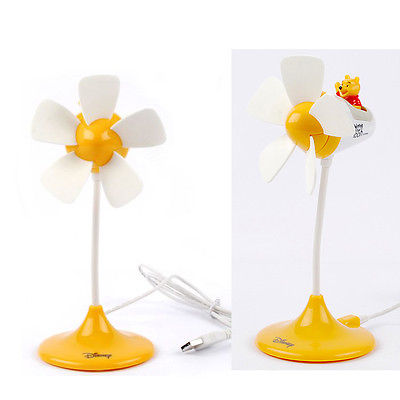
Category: fan